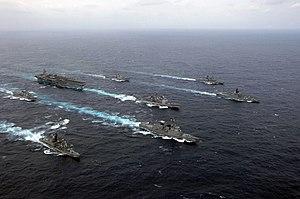
Un Carrier strike group est une formation opérationnelle de la marine des États-Unis. Le groupe est composé d'environ 7 500 marins, un porte-avions, au moins un croiseur, une escadre de destroyer DESRON composée d'au moins deux destroyers, d’un Carrier Air Wing de 65 à 70 avions. Un Carrier strike group peut comprendre également, un à deux sous-marins, des navires attachés à la logistique et un navire de ravitaillement. Le commandant du Carrier strike group est hiérarchiquement rattaché au commandant de la flotte assignée à une zone de responsabilité dans lequel le groupe aéronaval est actif.